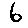
Label: 6